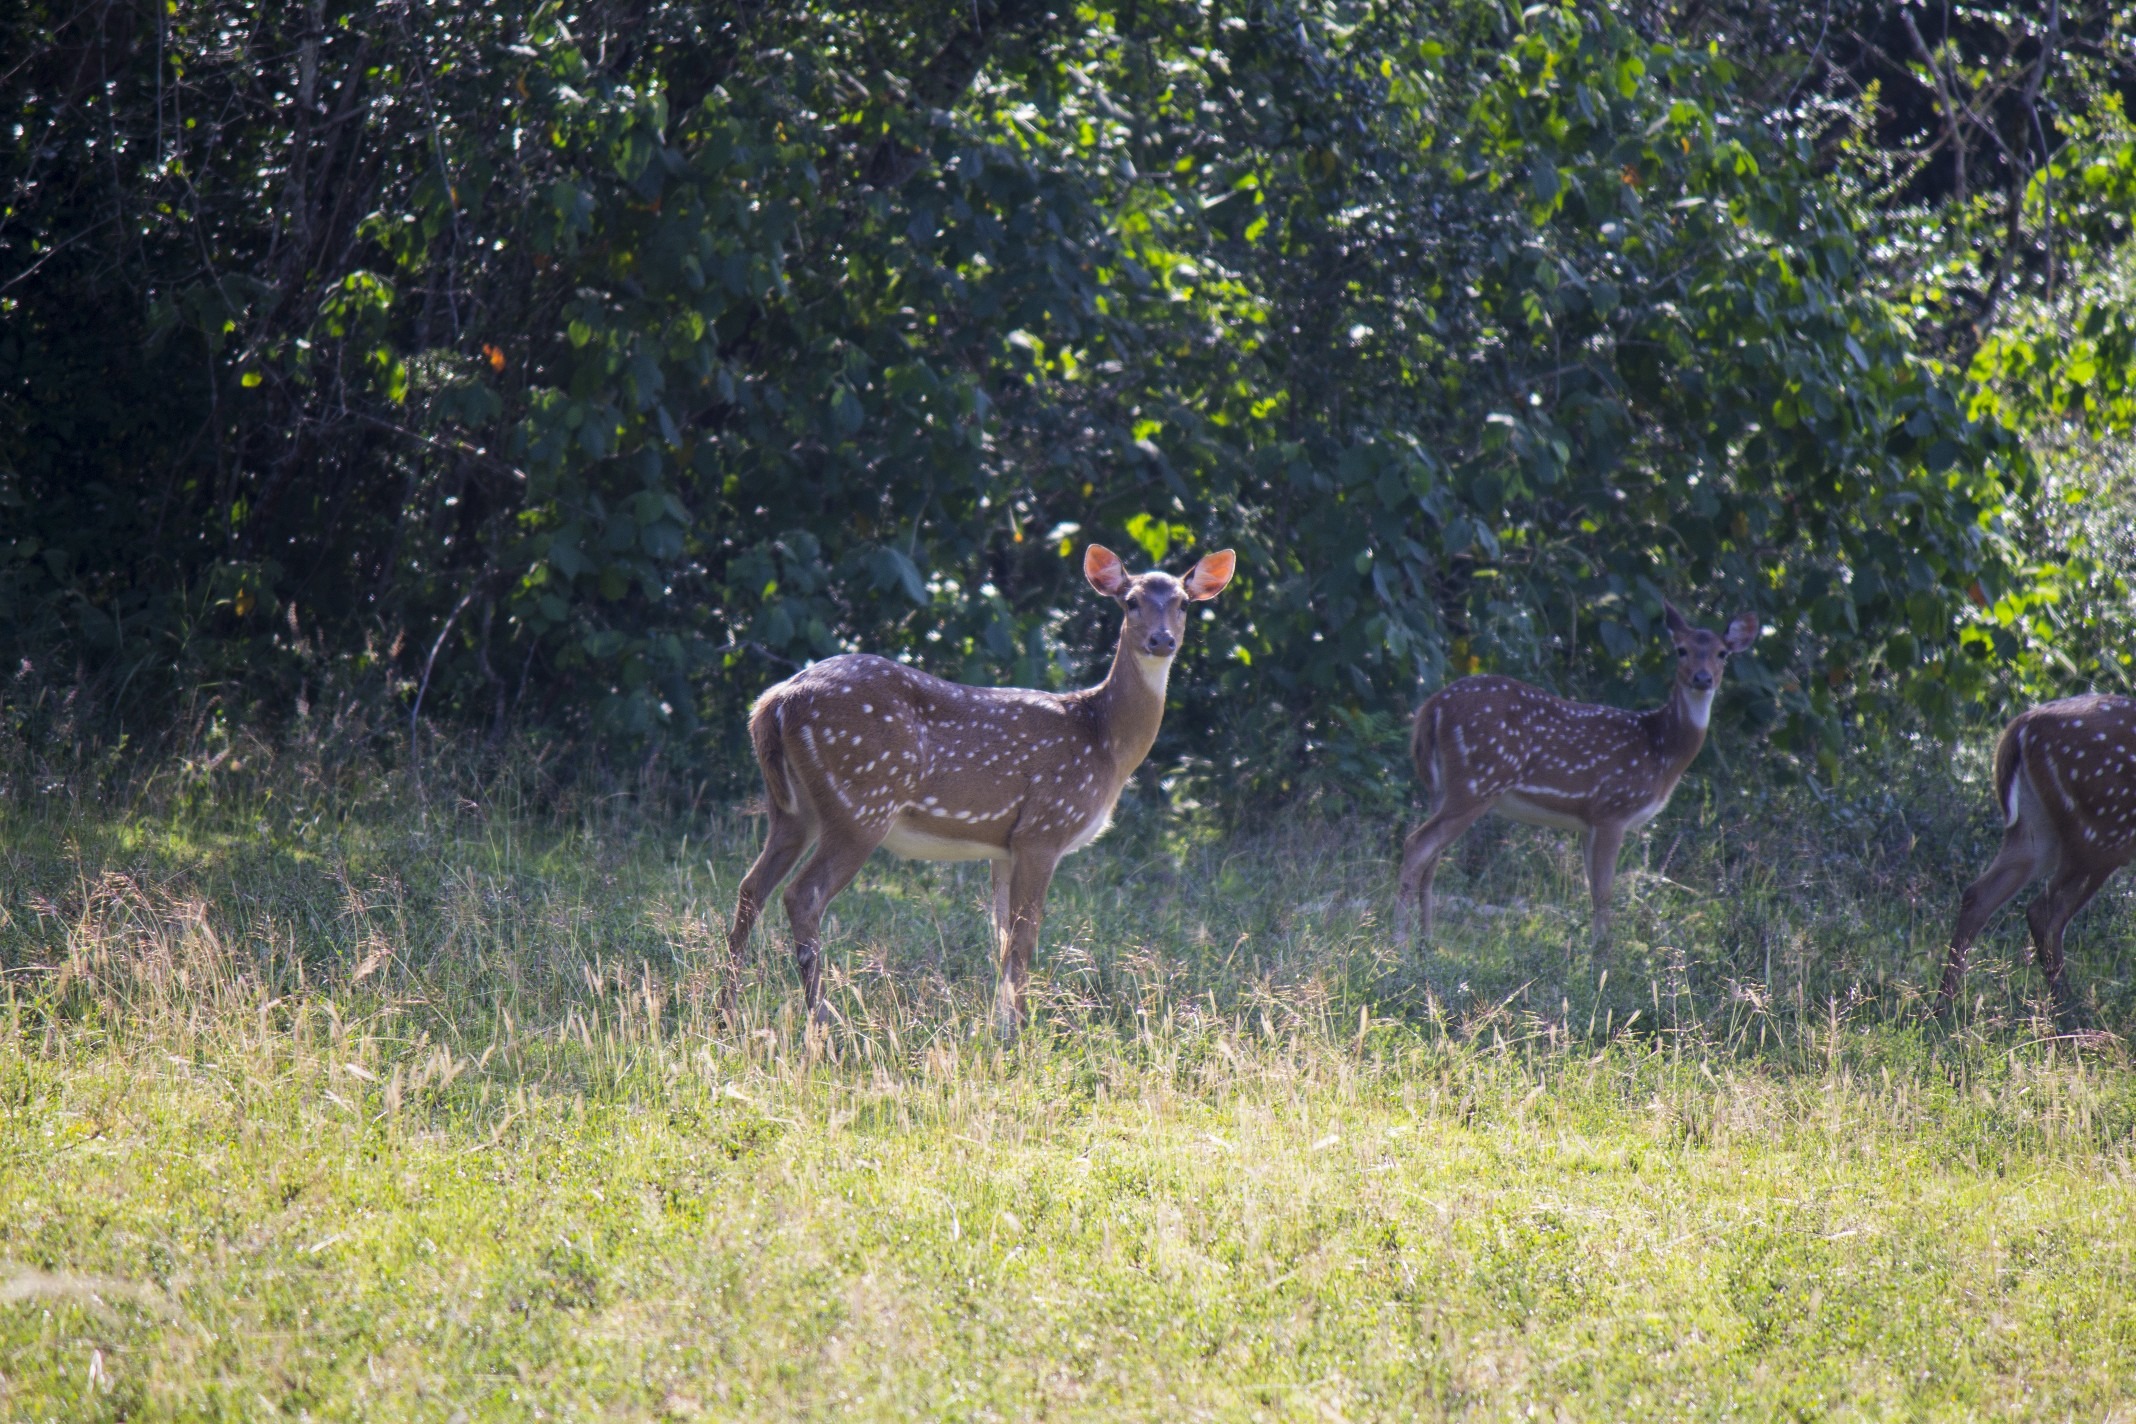
nature, prairie, wildlife, deer, brown, mammal, fauna, animals, vertebrate, safari, ecosystem, white tailed deer